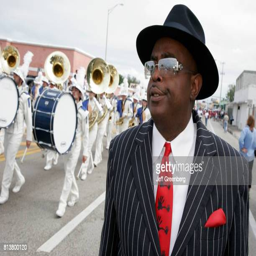
a black male in a striped suit